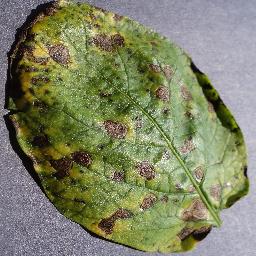
Label: Potato___Early_blight